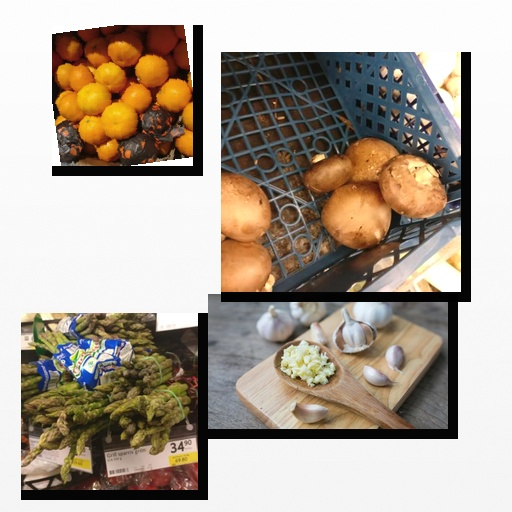
Food items: satsuma, asparagus, garlic, mushroom